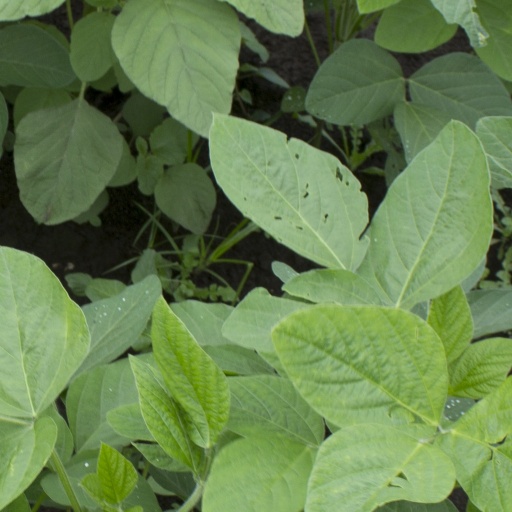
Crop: soybean